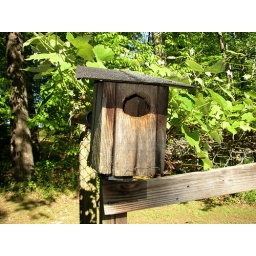
In 2006 this house was smashed by a large oak limb...it now has a new roof and a new oak door.